War in Afghanistan (2001–2021)

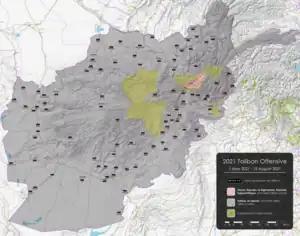
A map of Afghanistan showing the 2021 Taliban offensive

In 2012 the leaders of NATO-member countries endorsed an exit strategy during the NATO Summit. ISAF Forces would transfer command of all combat missions to Afghan forces by the middle of 2013, while shifting from combat to advising, training and assisting Afghan security forces. Most of the 130,000 ISAF troops would depart by the end of December 2014. A new NATO mission would then assume the support role.